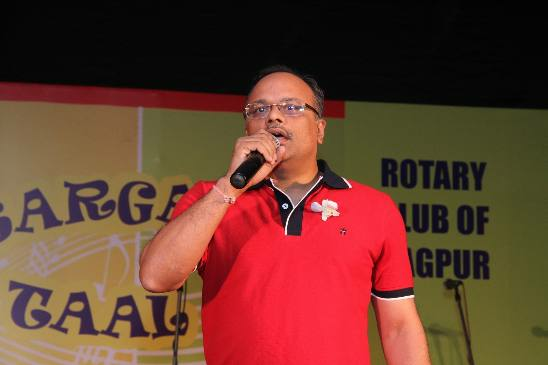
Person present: Yes